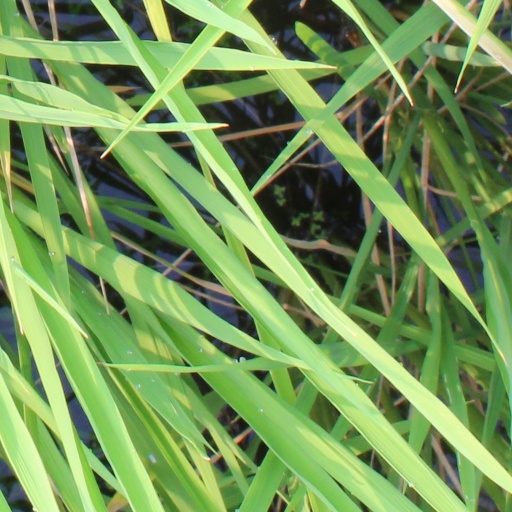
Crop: rice